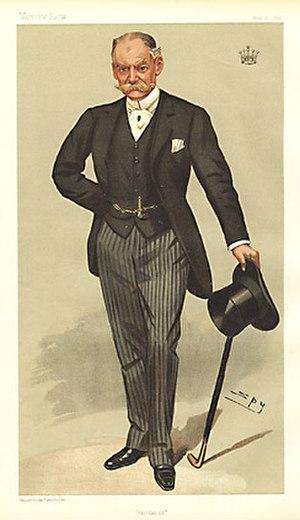
Charles Henry Gordon-Lennox, 7ᵉ duc de Richmond et Lennox, 2ᵉ duc de Gordon, KG, GCVO, 7e duc d'Aubigny, titré Lord Settrington jusqu'en 1860 et comte de Mars entre 1860 et 1903, était un homme politique et un pair britannique.